High pressure jet

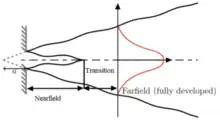
The subdivision of a high pressure jet as it expands to the pressure of the surrounding conditions.

Further classification of the jet can be related to how the nearfield zone develops due to the compressible effects that govern it. When the jet first exists the orifice or nozzle, it will expand very quickly, resulting in an over-expansion of the flow (which will also reduce the temperature and density of the flow as quickly as it depressurized). Gases that have expanded to a pressure lower than that of the surrounding fluid will be compressed inwards, causing an increase in the pressure of the flow. If this re-compression leads to the fluid having a higher pressure than the surrounding fluid, another expansion will happen.